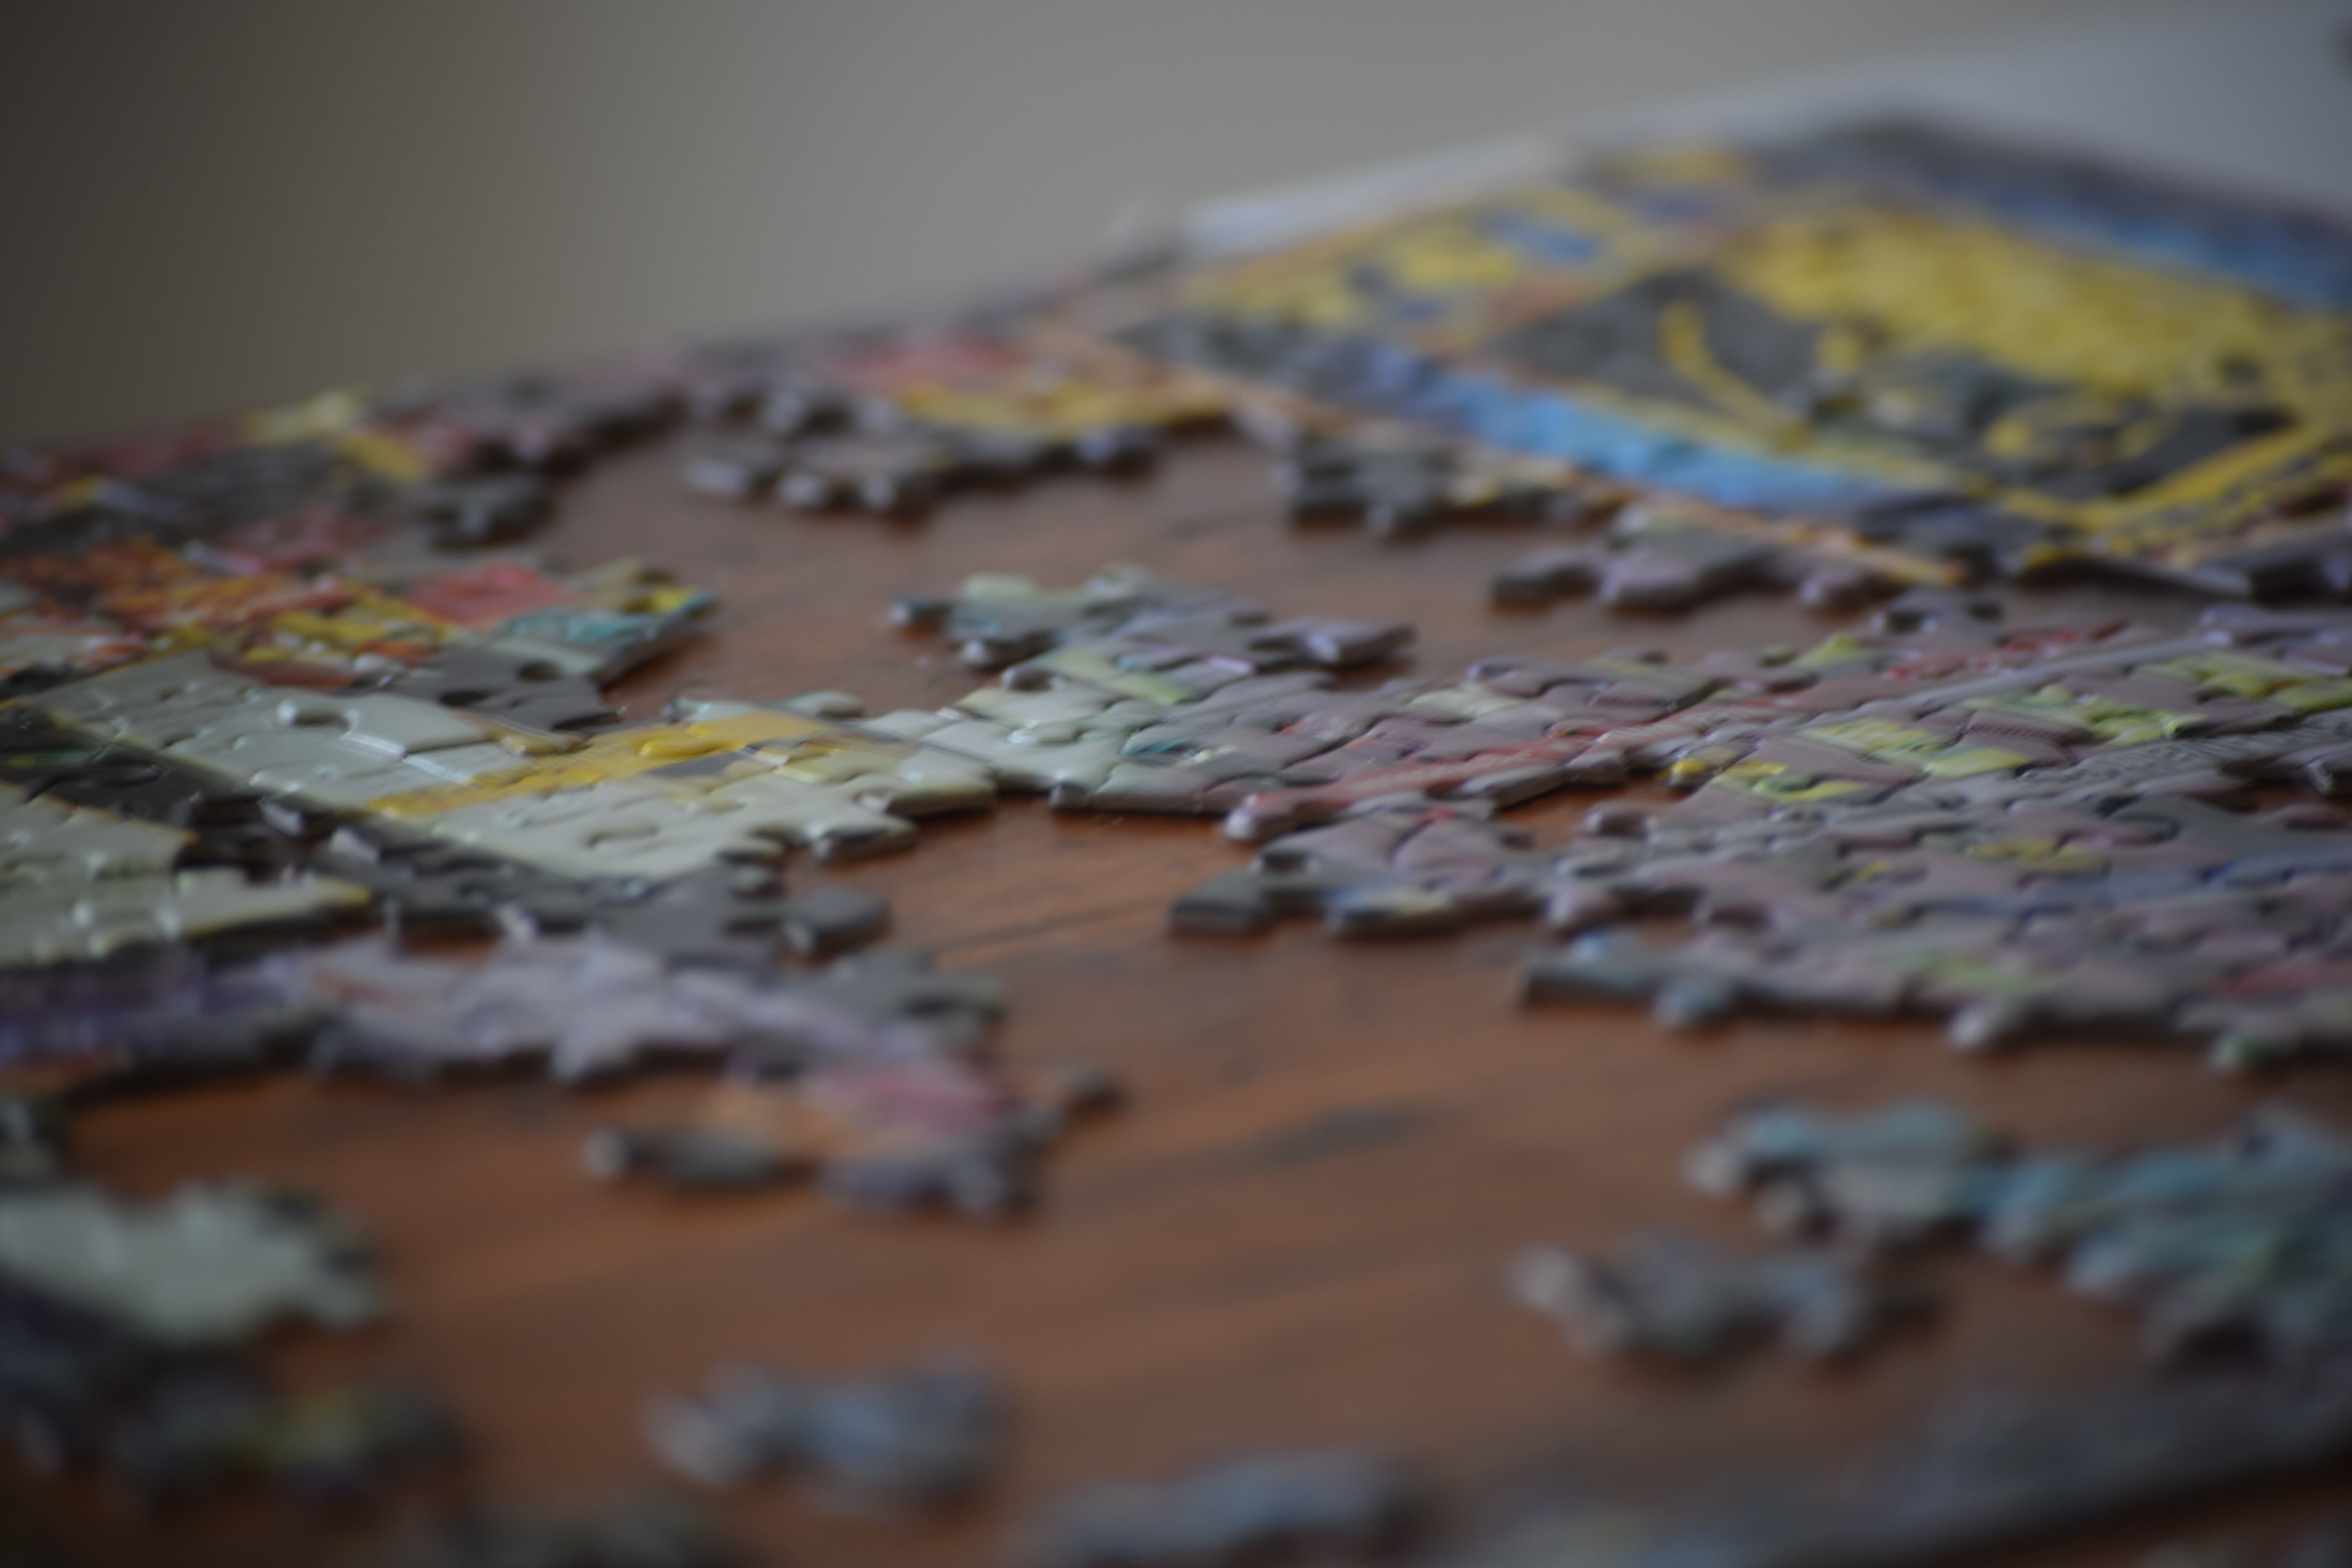
puzzle, closeup, pieces, wood, textile, font, flooring, pattern, hardwood, close up, art, linens, fashion accessory, writing, sweetness, wood stain, macro photography, table